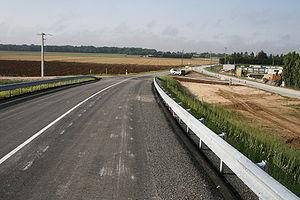
"Un dispositif de retenue routier est un terme général désignant ""les dispositifs de retenue de véhicules et les dispositifs de retenue pour piétons utilisés sur les routes"".